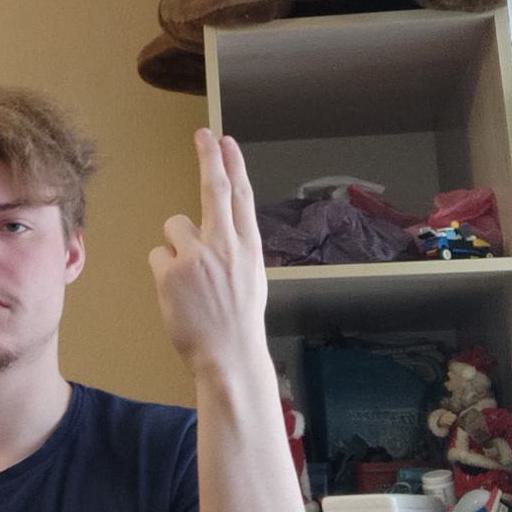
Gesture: two_up_inverted